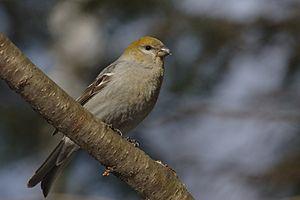
Durbec des sapins (Pinicola enucleator), femelle ou jeune mâle, Réserve nationale de faune du cap Tourmente, Québec, Canada